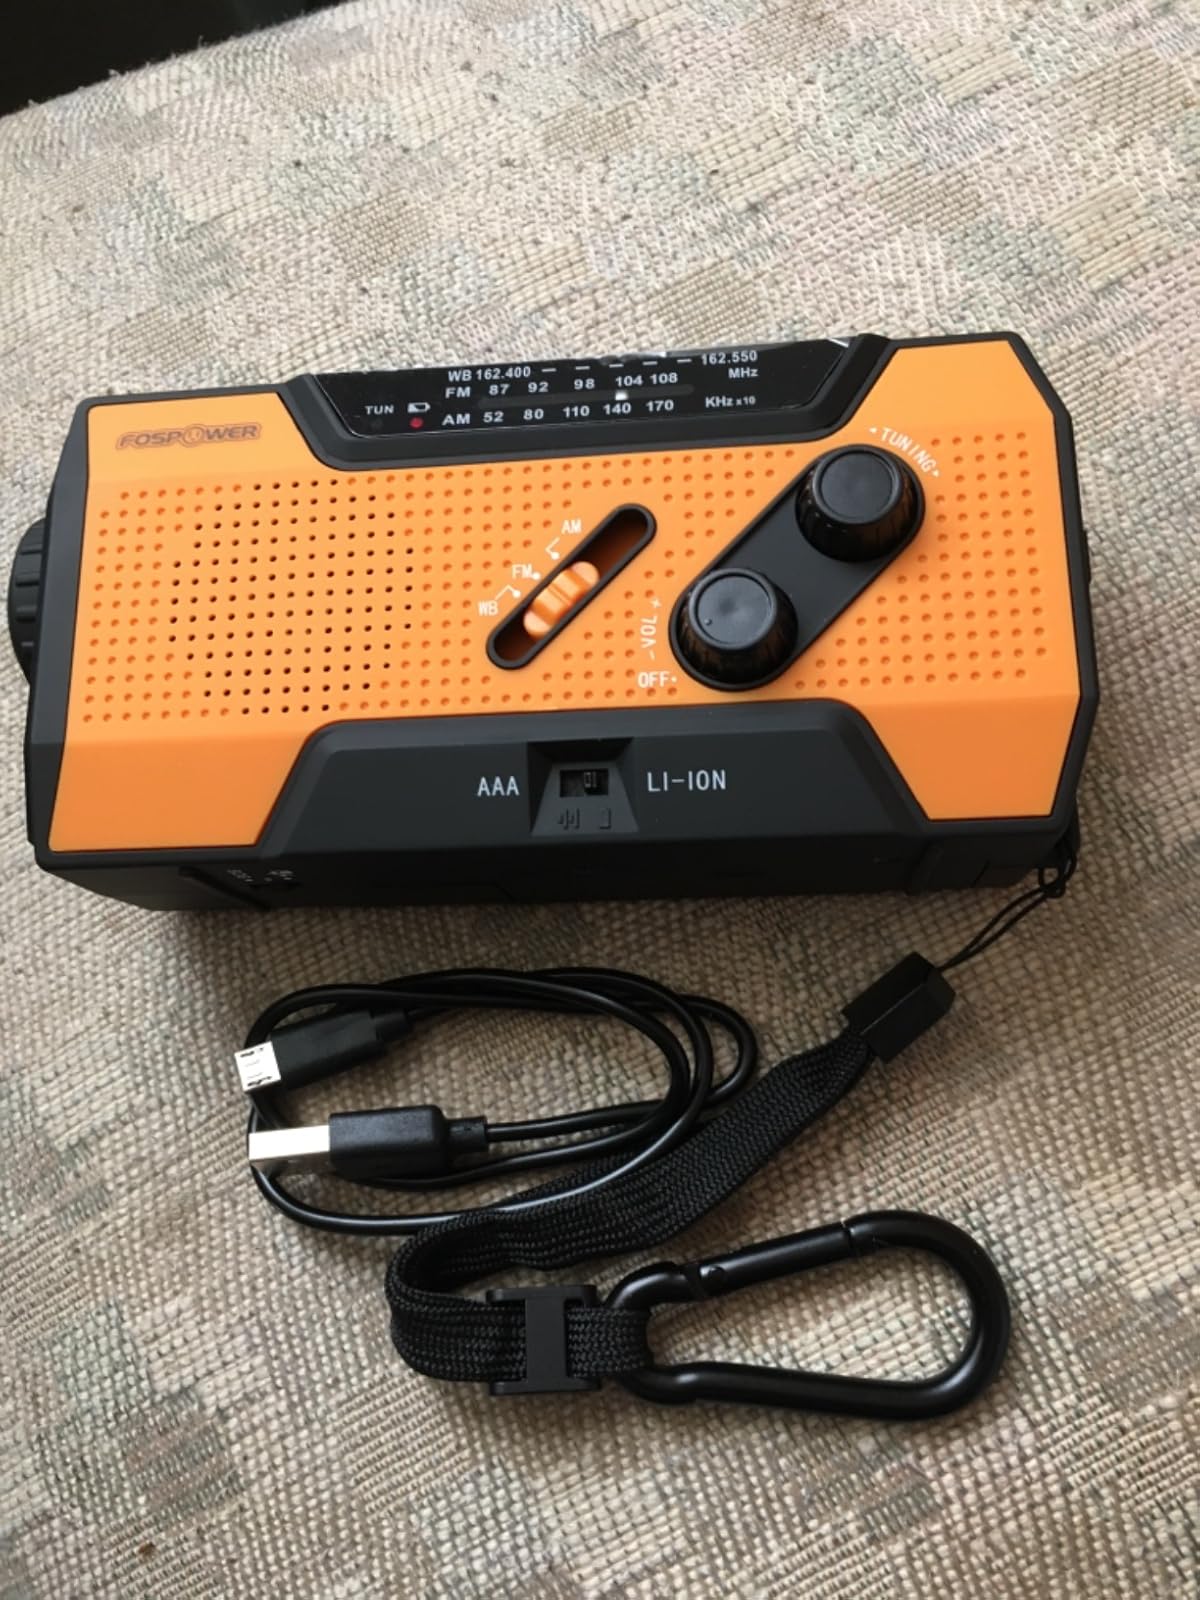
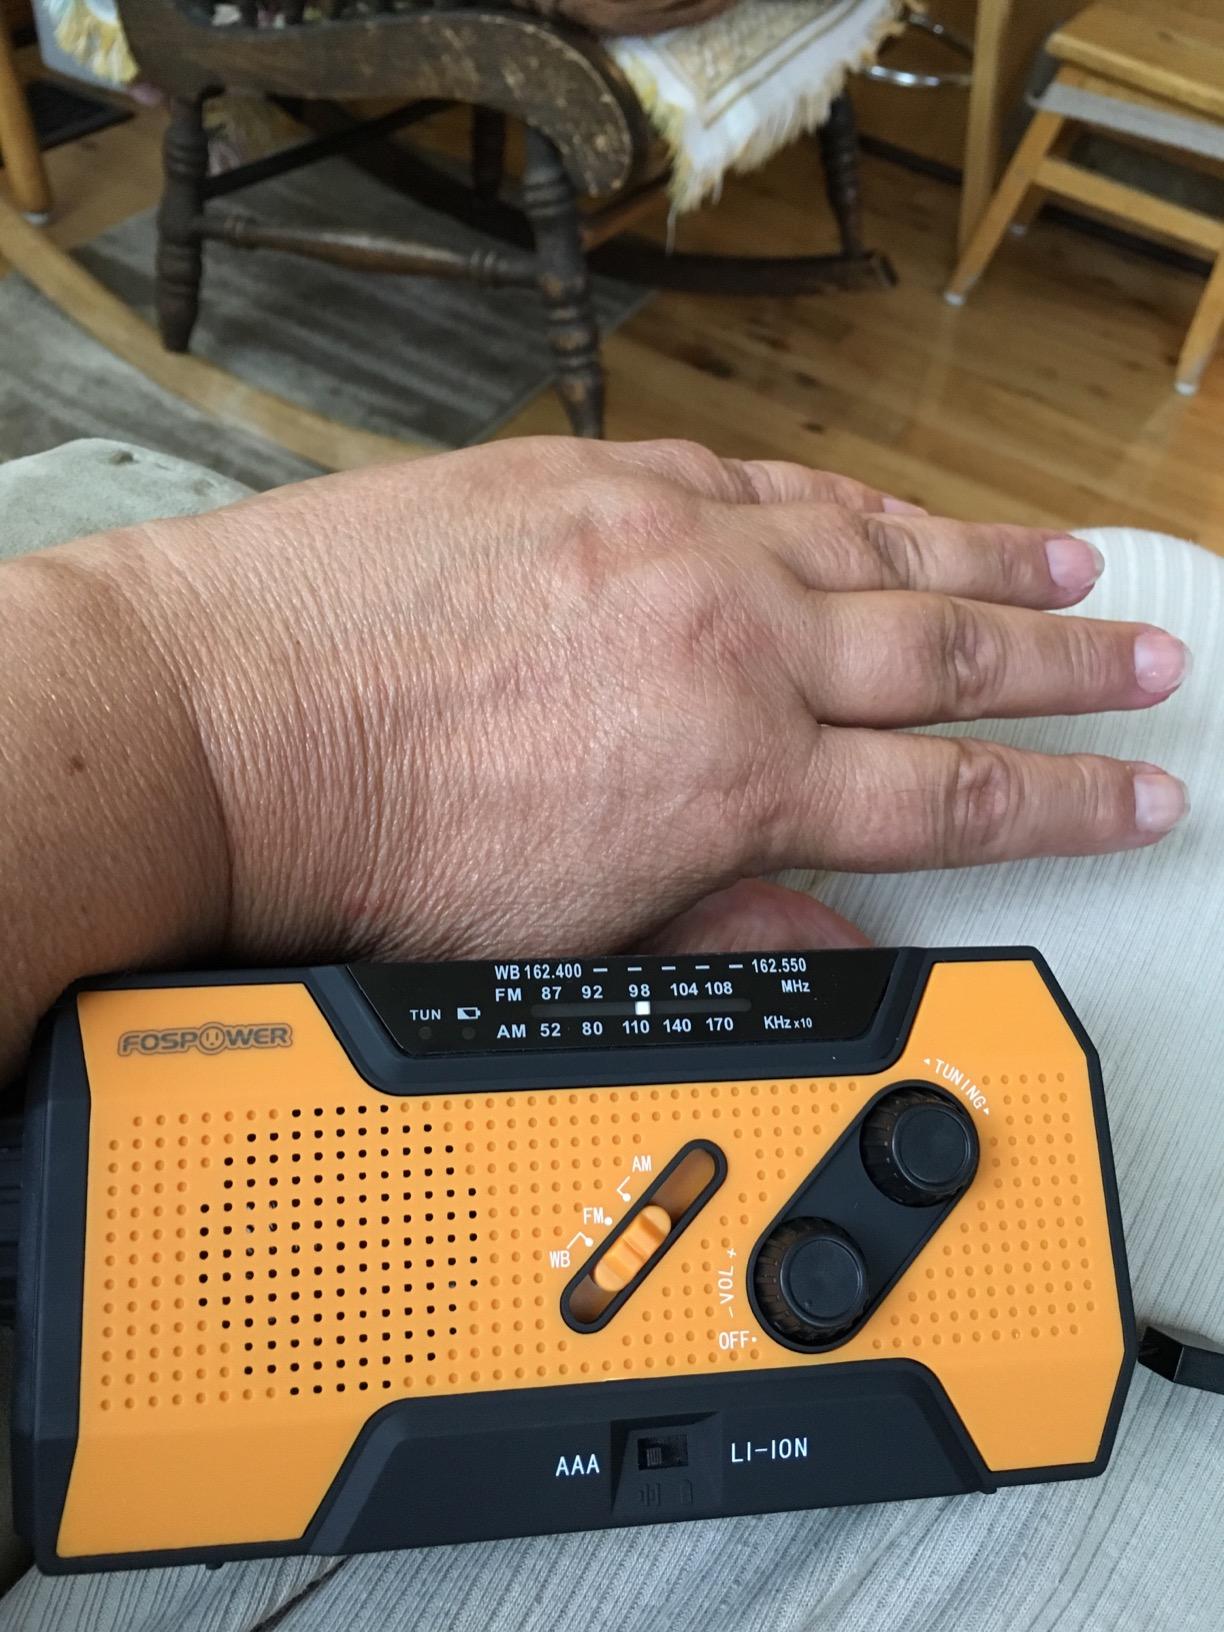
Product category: radio
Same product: yes